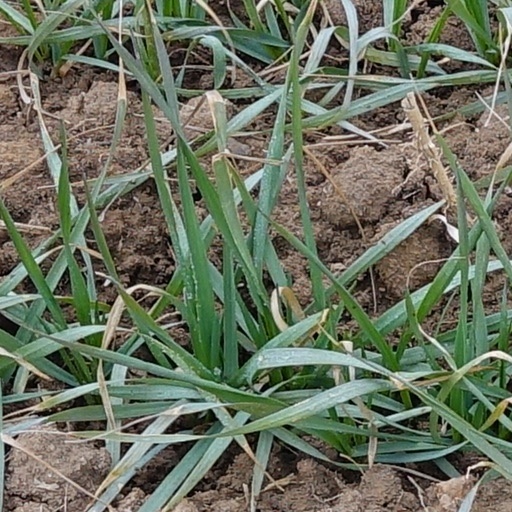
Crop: wheat